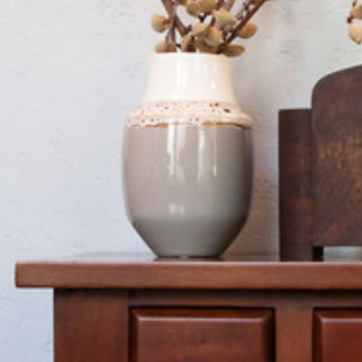
Material: ceramic